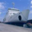
Label: ship